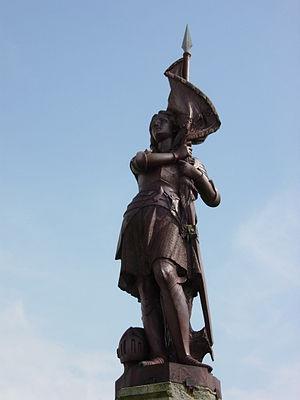
Monument aux morts de 1870
Chaudrey est une commune française, située dans le département de l'Aube en région Grand Est.